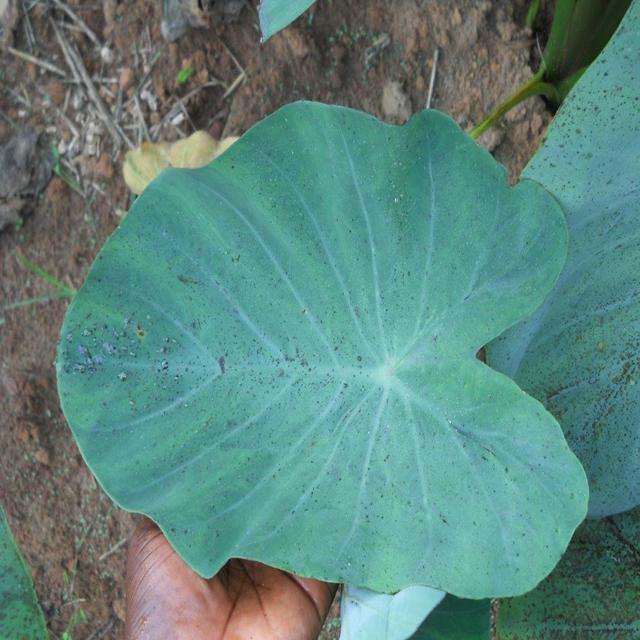
Label: Healthy